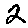
Label: 2